Orthodox Judaism

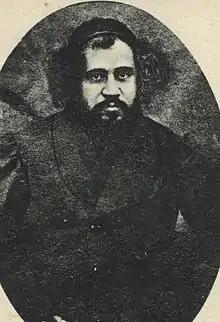
Chaim Sofer, the leading "halakhic" authority of the Hungarian "zealots" during the Orthodox-Neolog schism.

That year, Hildesheimer visited Hungary. Confounded by urbanization and acculturation – and the rise of Neology, a nonobservant laity served by rabbis who mostly favoured the Positive-Historical approach – the elderly local rabbis at first welcomed Hildesheimer. He opened a modern school in Eisenstadt that combined secular and religious studies. Traditionalists such as Moshe Schick and Yehudah Aszód sent their sons to study there. Samuel Benjamin Sofer, the heir of late Hatam Sofer, considered appointing Hildesheimer as his assistant-rabbi in Pressburg and instituting secular studies in the city's great "yeshiva". The rabbi of Eisenstadt believed that only a full-fledged modern rabbinical seminary could fulfill his neo-Orthodox agenda. In the 1850s and 1860s, however, a radical reactionary Orthodox party coalesced in the northeastern regions of Hungary. Led by Rabbi Hillel Lichtenstein, his son-in-law Akiva Yosef Schlesinger and decisor Chaim Sofer, the "zealots" were shocked by the demise of the traditional world into which they had been born. Like Moses Sofer a generation before them, these Orthodox émigrés moved east, to a pre-modern environment that they were determined to safeguard. Lichtenstein ruled out any compromise with modernity, insisting on maintaining Yiddish and traditional dress. They considered the Neologs as moving outside of Judaism, and were more concerned with neo-Orthodoxy, which they regarded as a thinly-veiled gateway for a similar fate. Chaim Sofer summarized their view of Hildesheimer: "The wicked Hildesheimer is the horse and chariot of the Evil Inclination... All the heretics in the last century did not seek to undermine the Law and the Faith as he does."